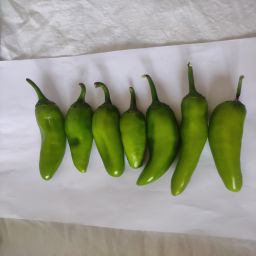
Crop: New Mexico Green Chile
Quality: Unripe